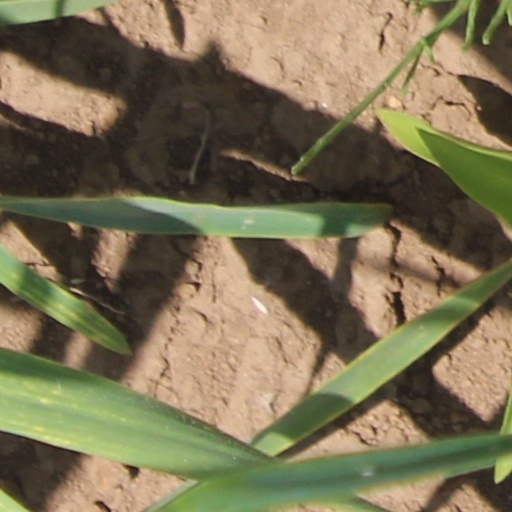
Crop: wheat